Strand School

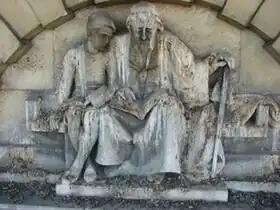
Wisdom teaches youth: the alto-relievo above the school's main entrance in Elm Park

The buildings near the southern end of Elm Park were built by the London County Council between 1912 and 1914 under the direction of the chief architect W.E. Riley. The style employed was Edwardian, with a red brick frontage decorated with Portland stone dressings, enlivened by a central stone arched window incorporating a sculpture.